Hydrangea

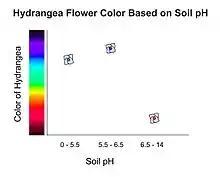
Hydrangea flower color changes based on the pH in soil. As the graph depicts, soil with a pH of 5.5 or lower will produce blue flowers, a pH of 6.5 or higher will produce pink hydrangeas, and soil in between 5.5 and 6.5 will have purple hydrangeas.

Hydrangea flower color can change based on the pH in soil. As the graph depicts, soil with a pH of 5.5 or lower will produce blue flowers, a pH of 6.5 or higher will produce pink hydrangeas, and soil in between 5.5 and 6.5 will have purple hydrangeas. White hydrangeas cannot be color-manipulated by soil pH because they do not produce pigment for color. In other words, while the hue of the inflorescence is variable dependent upon cultural factors, the color saturation is genetically predetermined. In most species, the flowers are white. In some, however, (notably "H. macrophylla"), they can be blue, red, or purple, with color saturation levels ranging from the palest of pinks, lavenders & powder blues, to deep, rich purples, reds, and royal blues. In these species, floral color change occurs due to the availability of aluminium ions, a variable which itself depends upon the soil pH. For "H. macrophylla" and "H. serrata" cultivars, the flower color can be determined by the relative acidity of the soil: an acidic soil (pH below 7), will have available aluminium ions and typically produce flowers that are blue to purple, whereas an alkaline soil (pH above 7) will tie up aluminium ions and result in pink or red flowers. This is caused by a color change of the flower pigments in the presence of aluminium ions which can be taken up into hyperaccumulating plants.